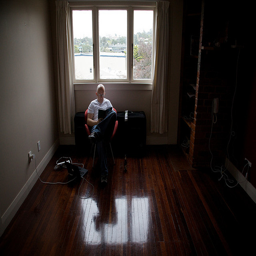
A older man is reading a book in a rather empty room.
A person sits in a room with a wooden floor and large windows.
A person sitting in a chair on top of a hard wood floor.
A person is sitting in a dim room with a book.
a person in a living room with a couch near a window